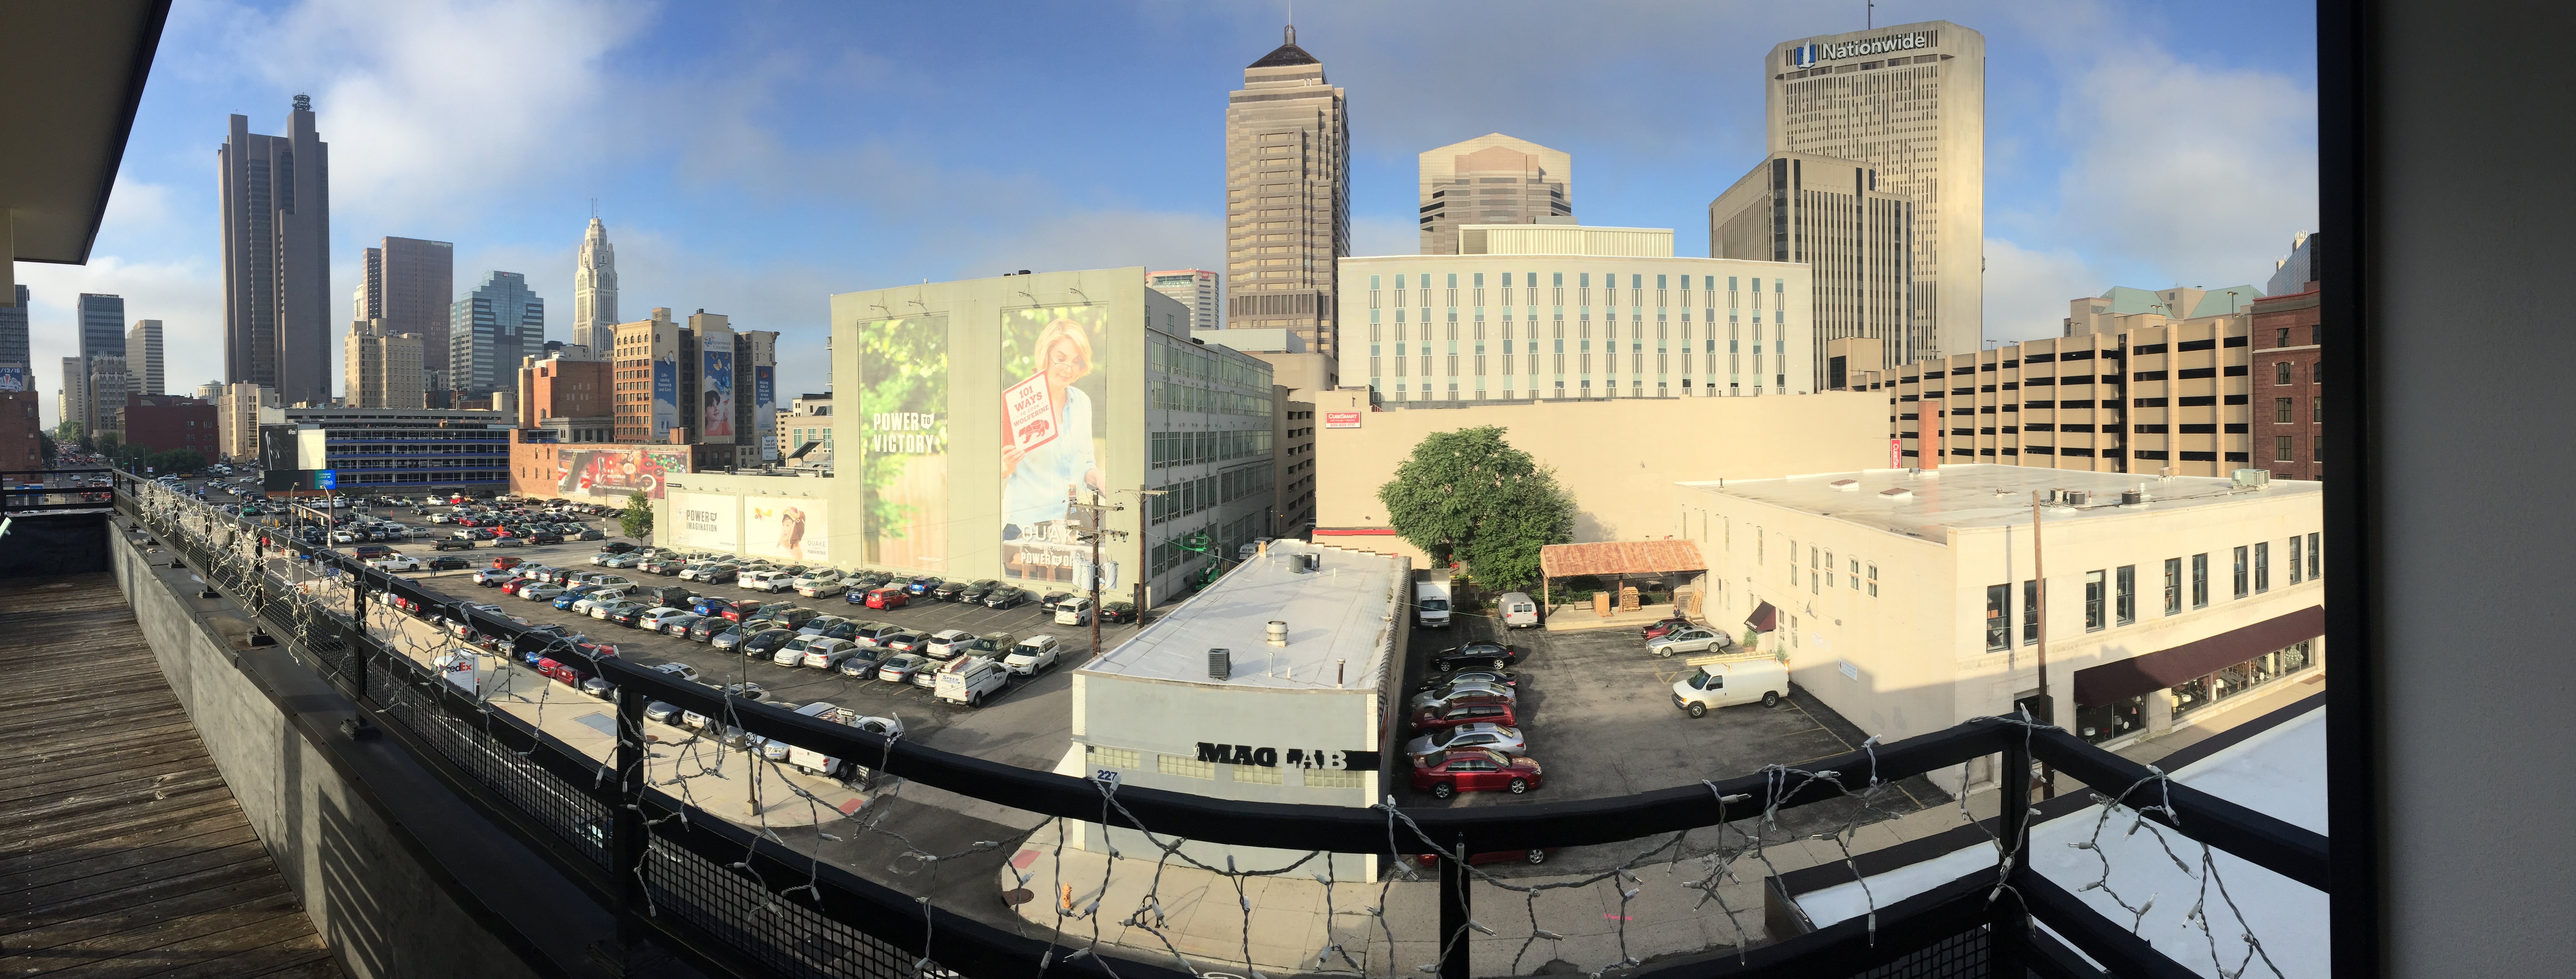
skyline, photography, city, skyscraper, canal, cityscape, panorama, downtown, vehicle, landmark, tourism, waterway, metropolis, tours, urban area, human settlement